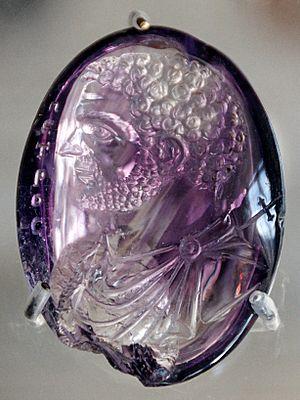
Portrait de l'empereur Caracalla
La croix de Lothaire est une croix processionnelle conservée au trésor de la cathédrale d'Aix-la-Chapelle. Réalisée vers l'an mille, en 984, elle compte parmi les chefs-d'œuvre de l'art ottonien.